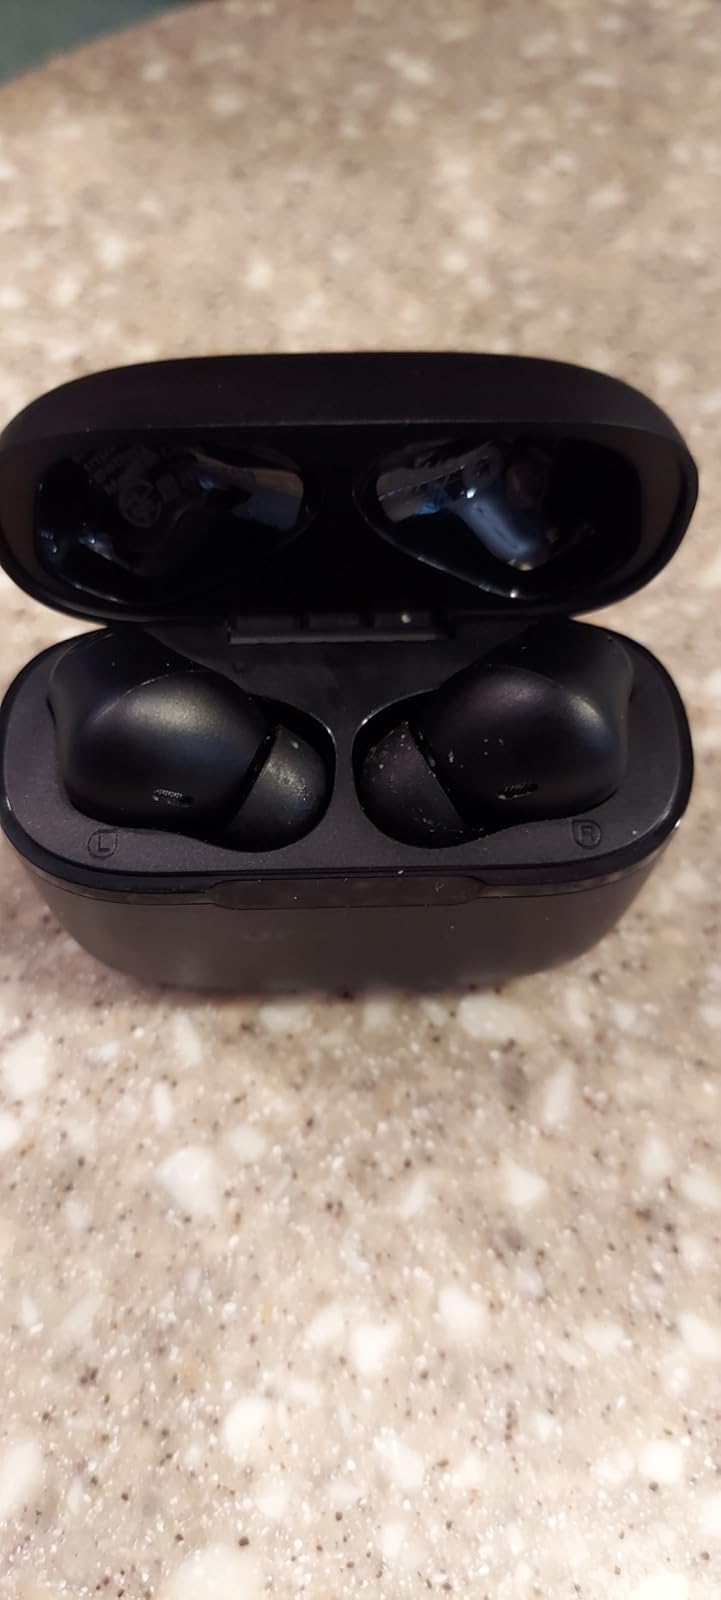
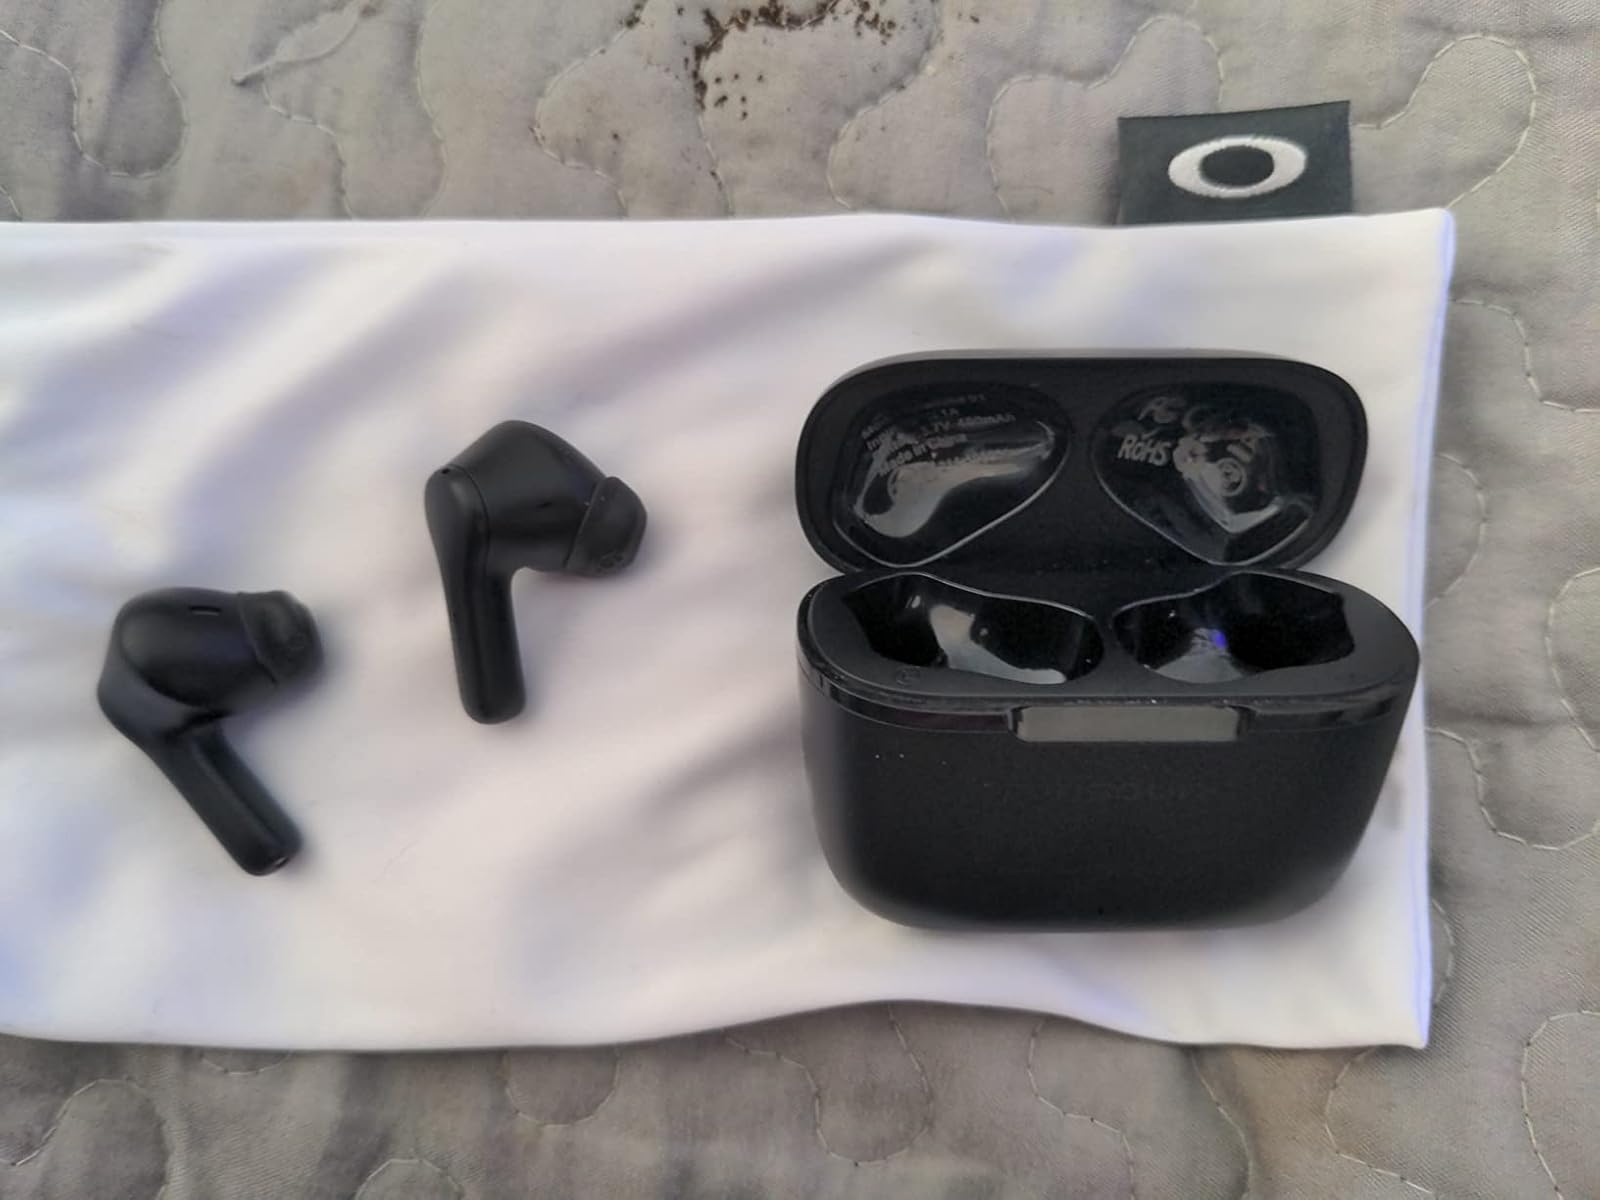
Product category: earbuds
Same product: yes